Hostel Hudugaru Bekagiddare

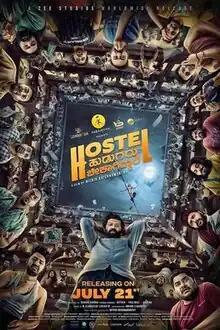

Hostel Hudugaru Bekagiddare (transl. Hostel Boys are Wanted) is a 2023 Indian Kannada-language black comedy film directed by Nithin Krishnamurthy in his directorial debut and presented by Rakshit Shetty under Paramvah Pictures banner. The film stars debutants Prajwal BP, Manjunath Nayaka, Rakesh Rajkumar, Srivatsa and Tejas Jayanna Urs, while Rishab Shetty, Pawan Kumar, Shine Shetty and Ramya make cameo appearances.